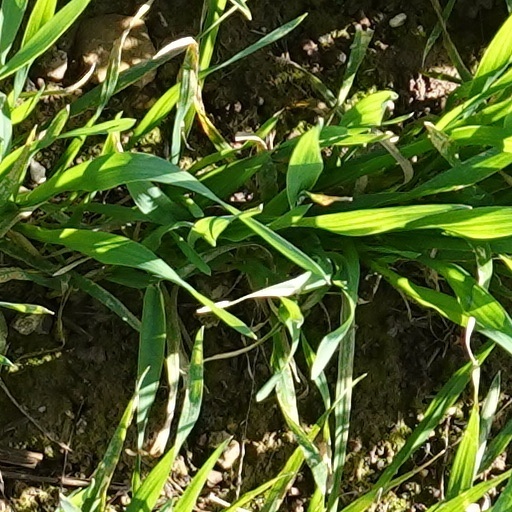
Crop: wheat